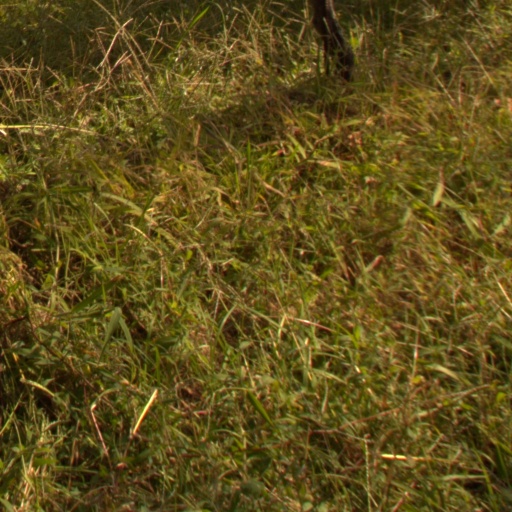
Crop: grape